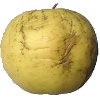
Label: golden_apple